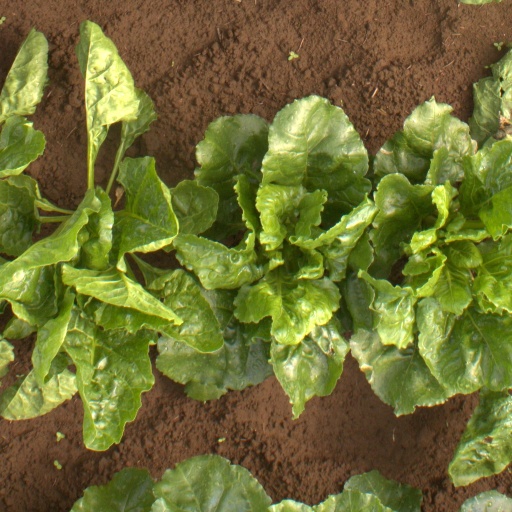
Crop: sugar beet